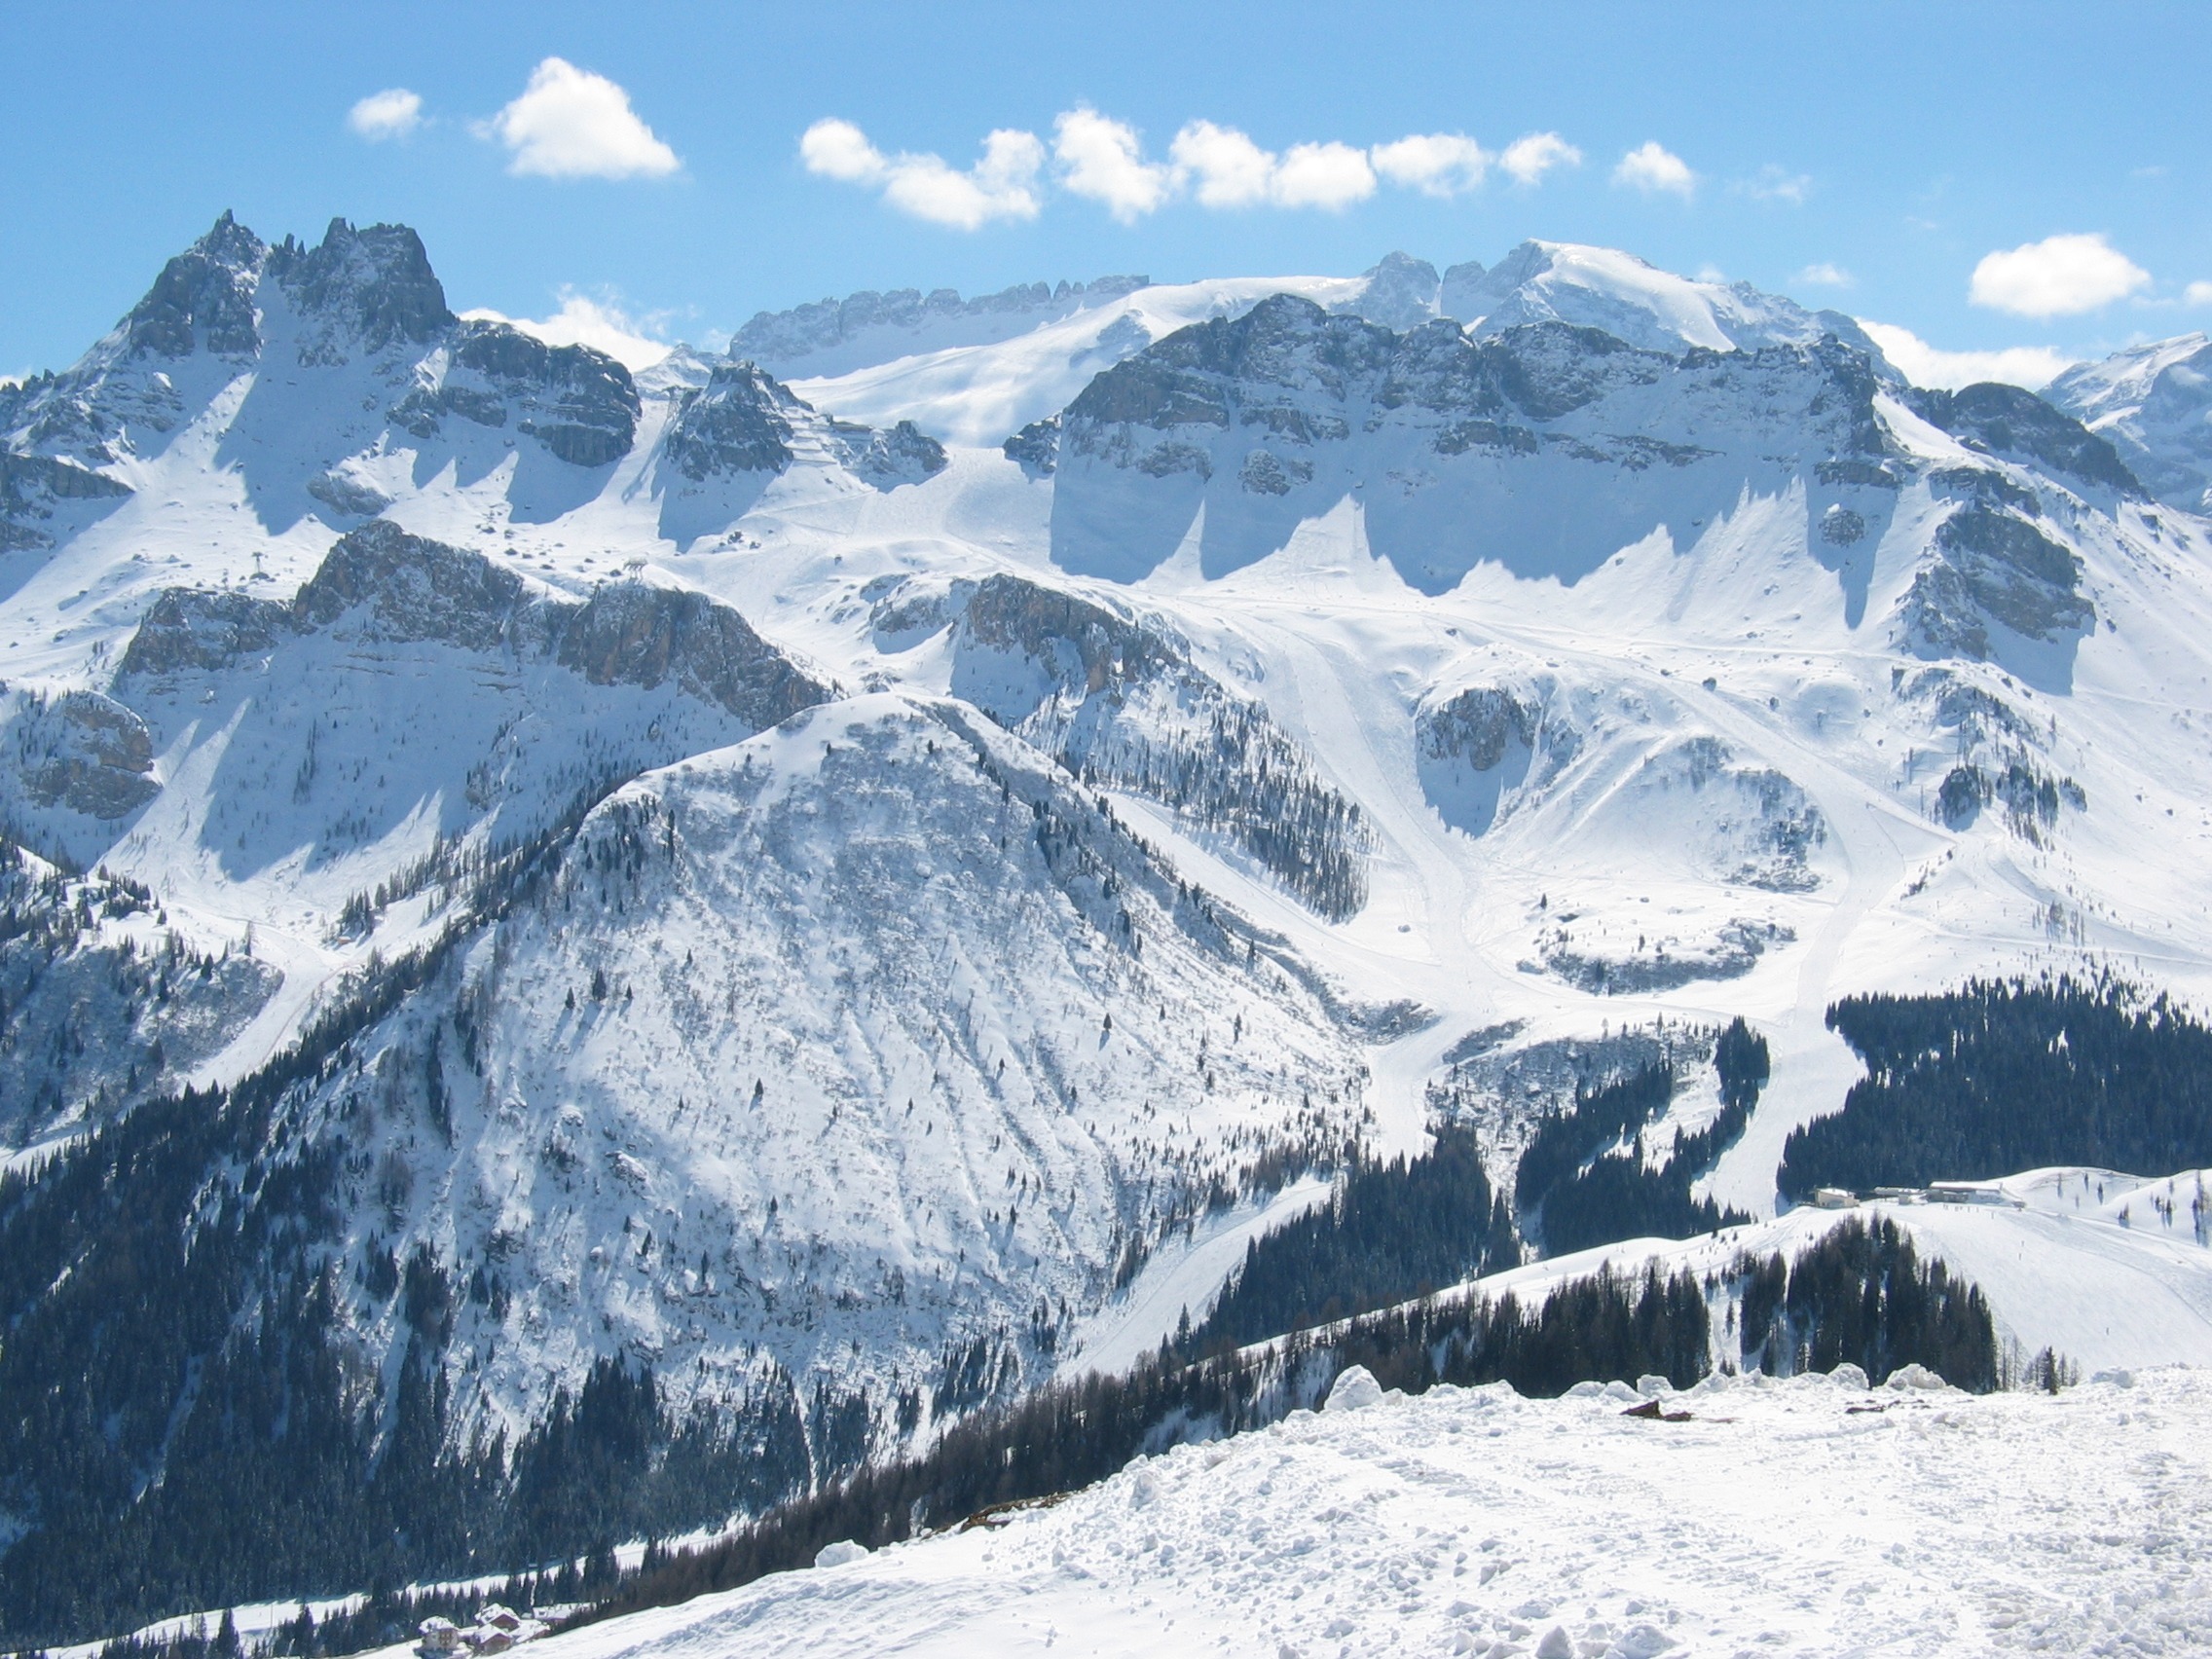
mountain, snow, winter, mountain range, italy, ridge, summit, winter sport, massif, resort, mountains, alps, plateau, cirque, piste, skis, landform, ski touring, the dolomites, the alps, ski mountaineering, geographical feature, mountainous landforms, geological phenomenon